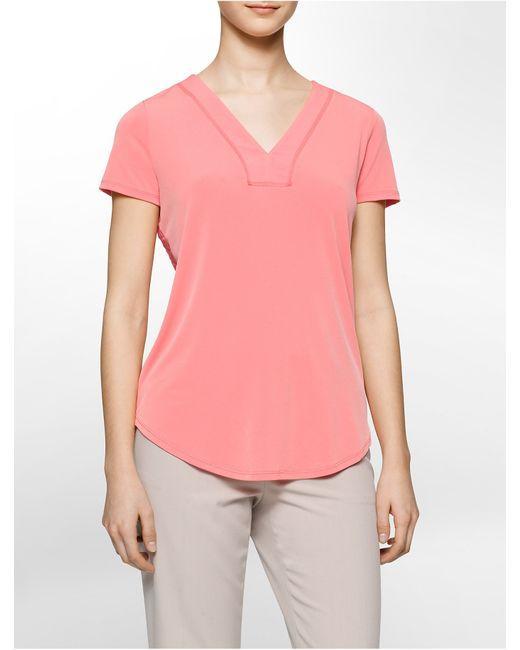
Orangefarbenes Leinen-Freizeitoberteil mit V-Ausschnitt und kurzen Ärmeln